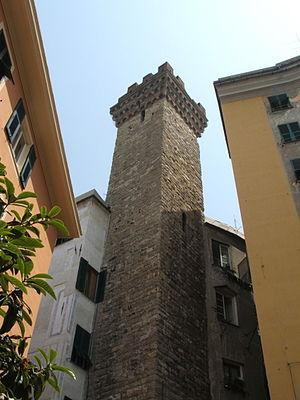
La Torre Embriaci, également appelée Torre degli Embriaci, située dans la partie la plus ancienne de Gênes, celle où se trouvait jadis le castrum, est liée au nom de ce Guglielmo Embriaco qui "croisé [...] est revenu victorieux de Césarée ". C'est la seule des nombreuses tours situées dans le centre historique actuel de Gênes à avoir été épargnée par l'édit de 1196 qui voulait réduire à 80 palmes toutes les tours de la ville.